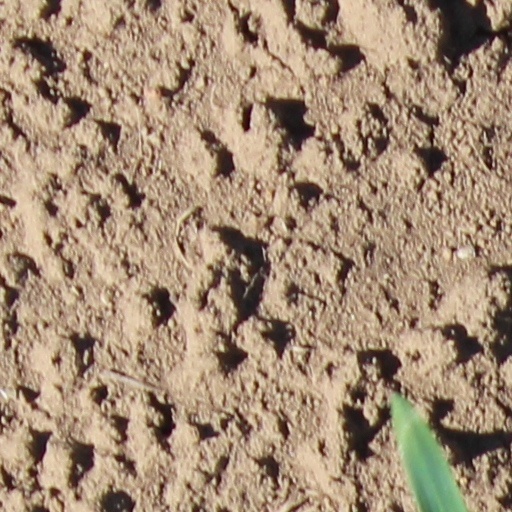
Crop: wheat